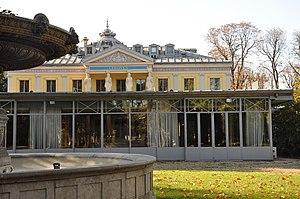
Pavillon Le Doyen dans les Jardins des Champs-Élysée, Paris, 8e arrondissement, France. Un des grands restaurants parisien.
Le Pavillon Ledoyen est un célèbre restaurant parisien situé dans le carré Ledoyen des jardins des Champs-Élysées, dans la partie orientale de l'avenue des Champs-Élysées, avenue Dutuit. C'est l'un des plus anciens du quartier.
Paris [pa.ʁi] est la ville la plus peuplée et la capitale de la France.
Les jardins des Champs-Élysées sont un ensemble d'espaces verts du 8ᵉ arrondissement de Paris, en France.